4-8-2+2-8-4

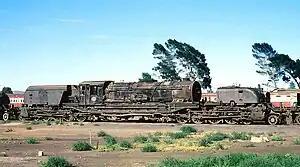
SAR Class GO Garratt

During 1929 and 1930, the SAR placed eight Class GL Garratt locomotives in service, built by Beyer, Peacock & Company to specifications prepared by Chief Mechanical Engineer (CME) Colonel F.R. Collins. Their tractive effort of at 75% boiler pressure made them the most powerful steam locomotives in service anywhere in the Southern Hemisphere at the time. They were originally employed on the Durban to Cato Ridge section of the Natal mainline, until electrification between Durban and Pietermaritzburg in 1938 saw them transferred to the gruelling coal train run between Glencoe and Vryheid. This work entailed the regular haulage of 1200 tons up gradients of 1 in 50 (2%), taxing the Class GL even more heavily than the work for which it was designed. Despite this, they maintained an effective service along this line until its electrification in 1968, after which they spent their final working years operating on the line from Stanger to Empangeni.